Eilema caniola

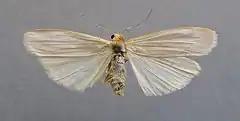
Mounted specimen

These moths are nocturnal and rest at day on shady rocks. They fly in two or three generations from July to September depending on the location. They are attracted to light. The larvae mainly feed on algae, especially on green films of "Pleurococcus" and on a variety of lichens growing on rocks, but also on the flowers of broom ("Genista" sp.), birdsfoot trefoil ("Lotus" sp.) and clover ("Trifolium" sp.).